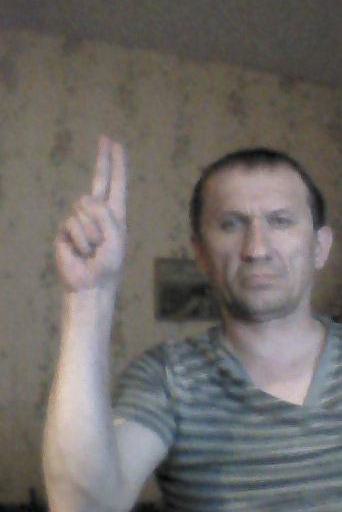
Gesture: two_up